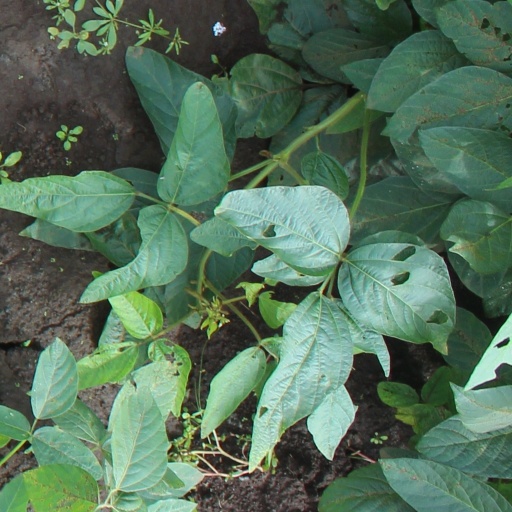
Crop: soybean